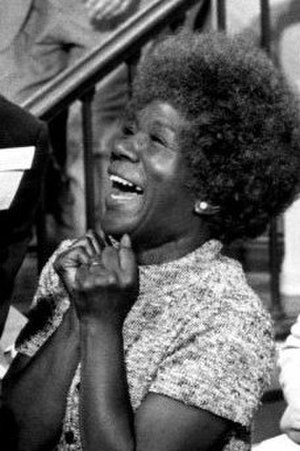
Beah Richards
Beah Richards var en amerikansk skuespiller, dramatiker, digter og forfatter. Hun blev i 1968 nomineret til en Oscar for bedste kvindelige birolle for sin præstation i filmen Gæt hvem der kommer til middag.